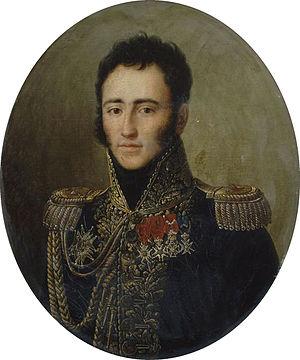
Alexandre Edmond de Talleyrand-Périgord, 2ᵉ duc de Dino, né le 1ᵉʳ août 1787 à Paris, mort le 14 mai 1872 à Florence, est un général français de la Révolution et de l’Empire.